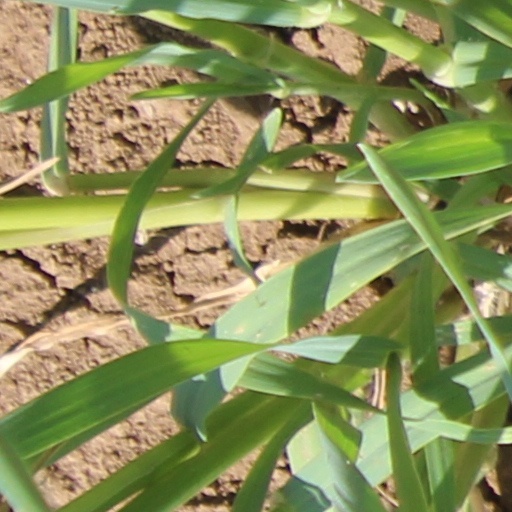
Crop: wheat